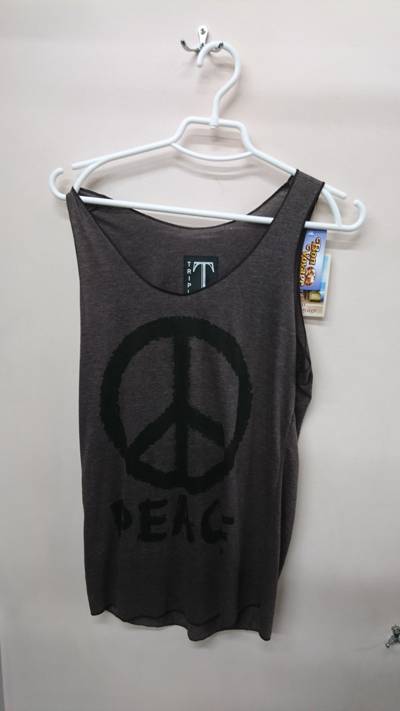
Waste category: clothes